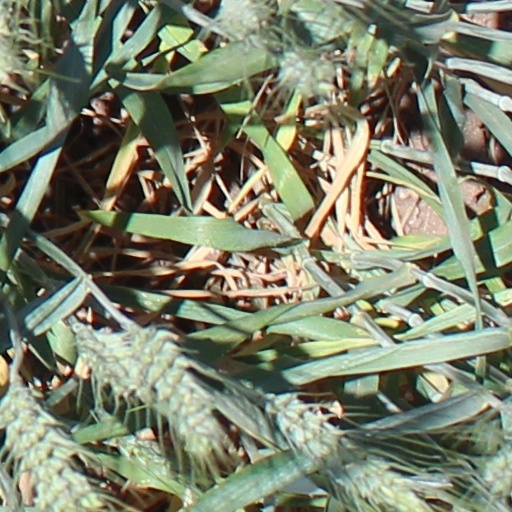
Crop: wheat